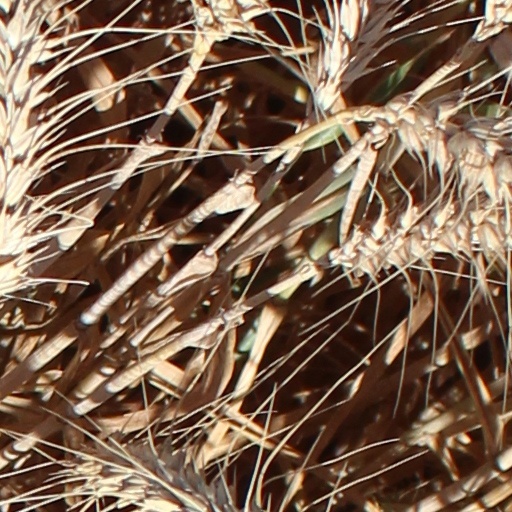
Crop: wheat